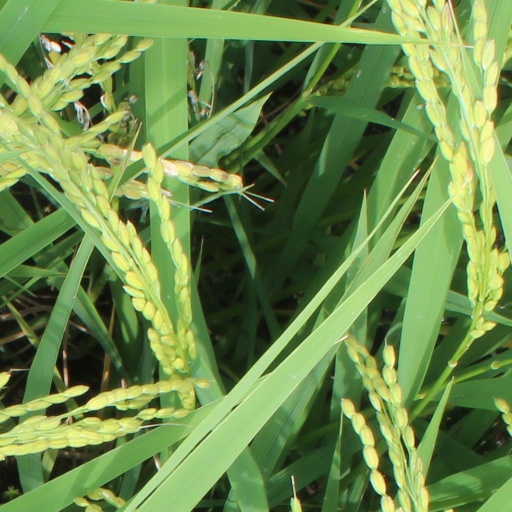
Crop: rice